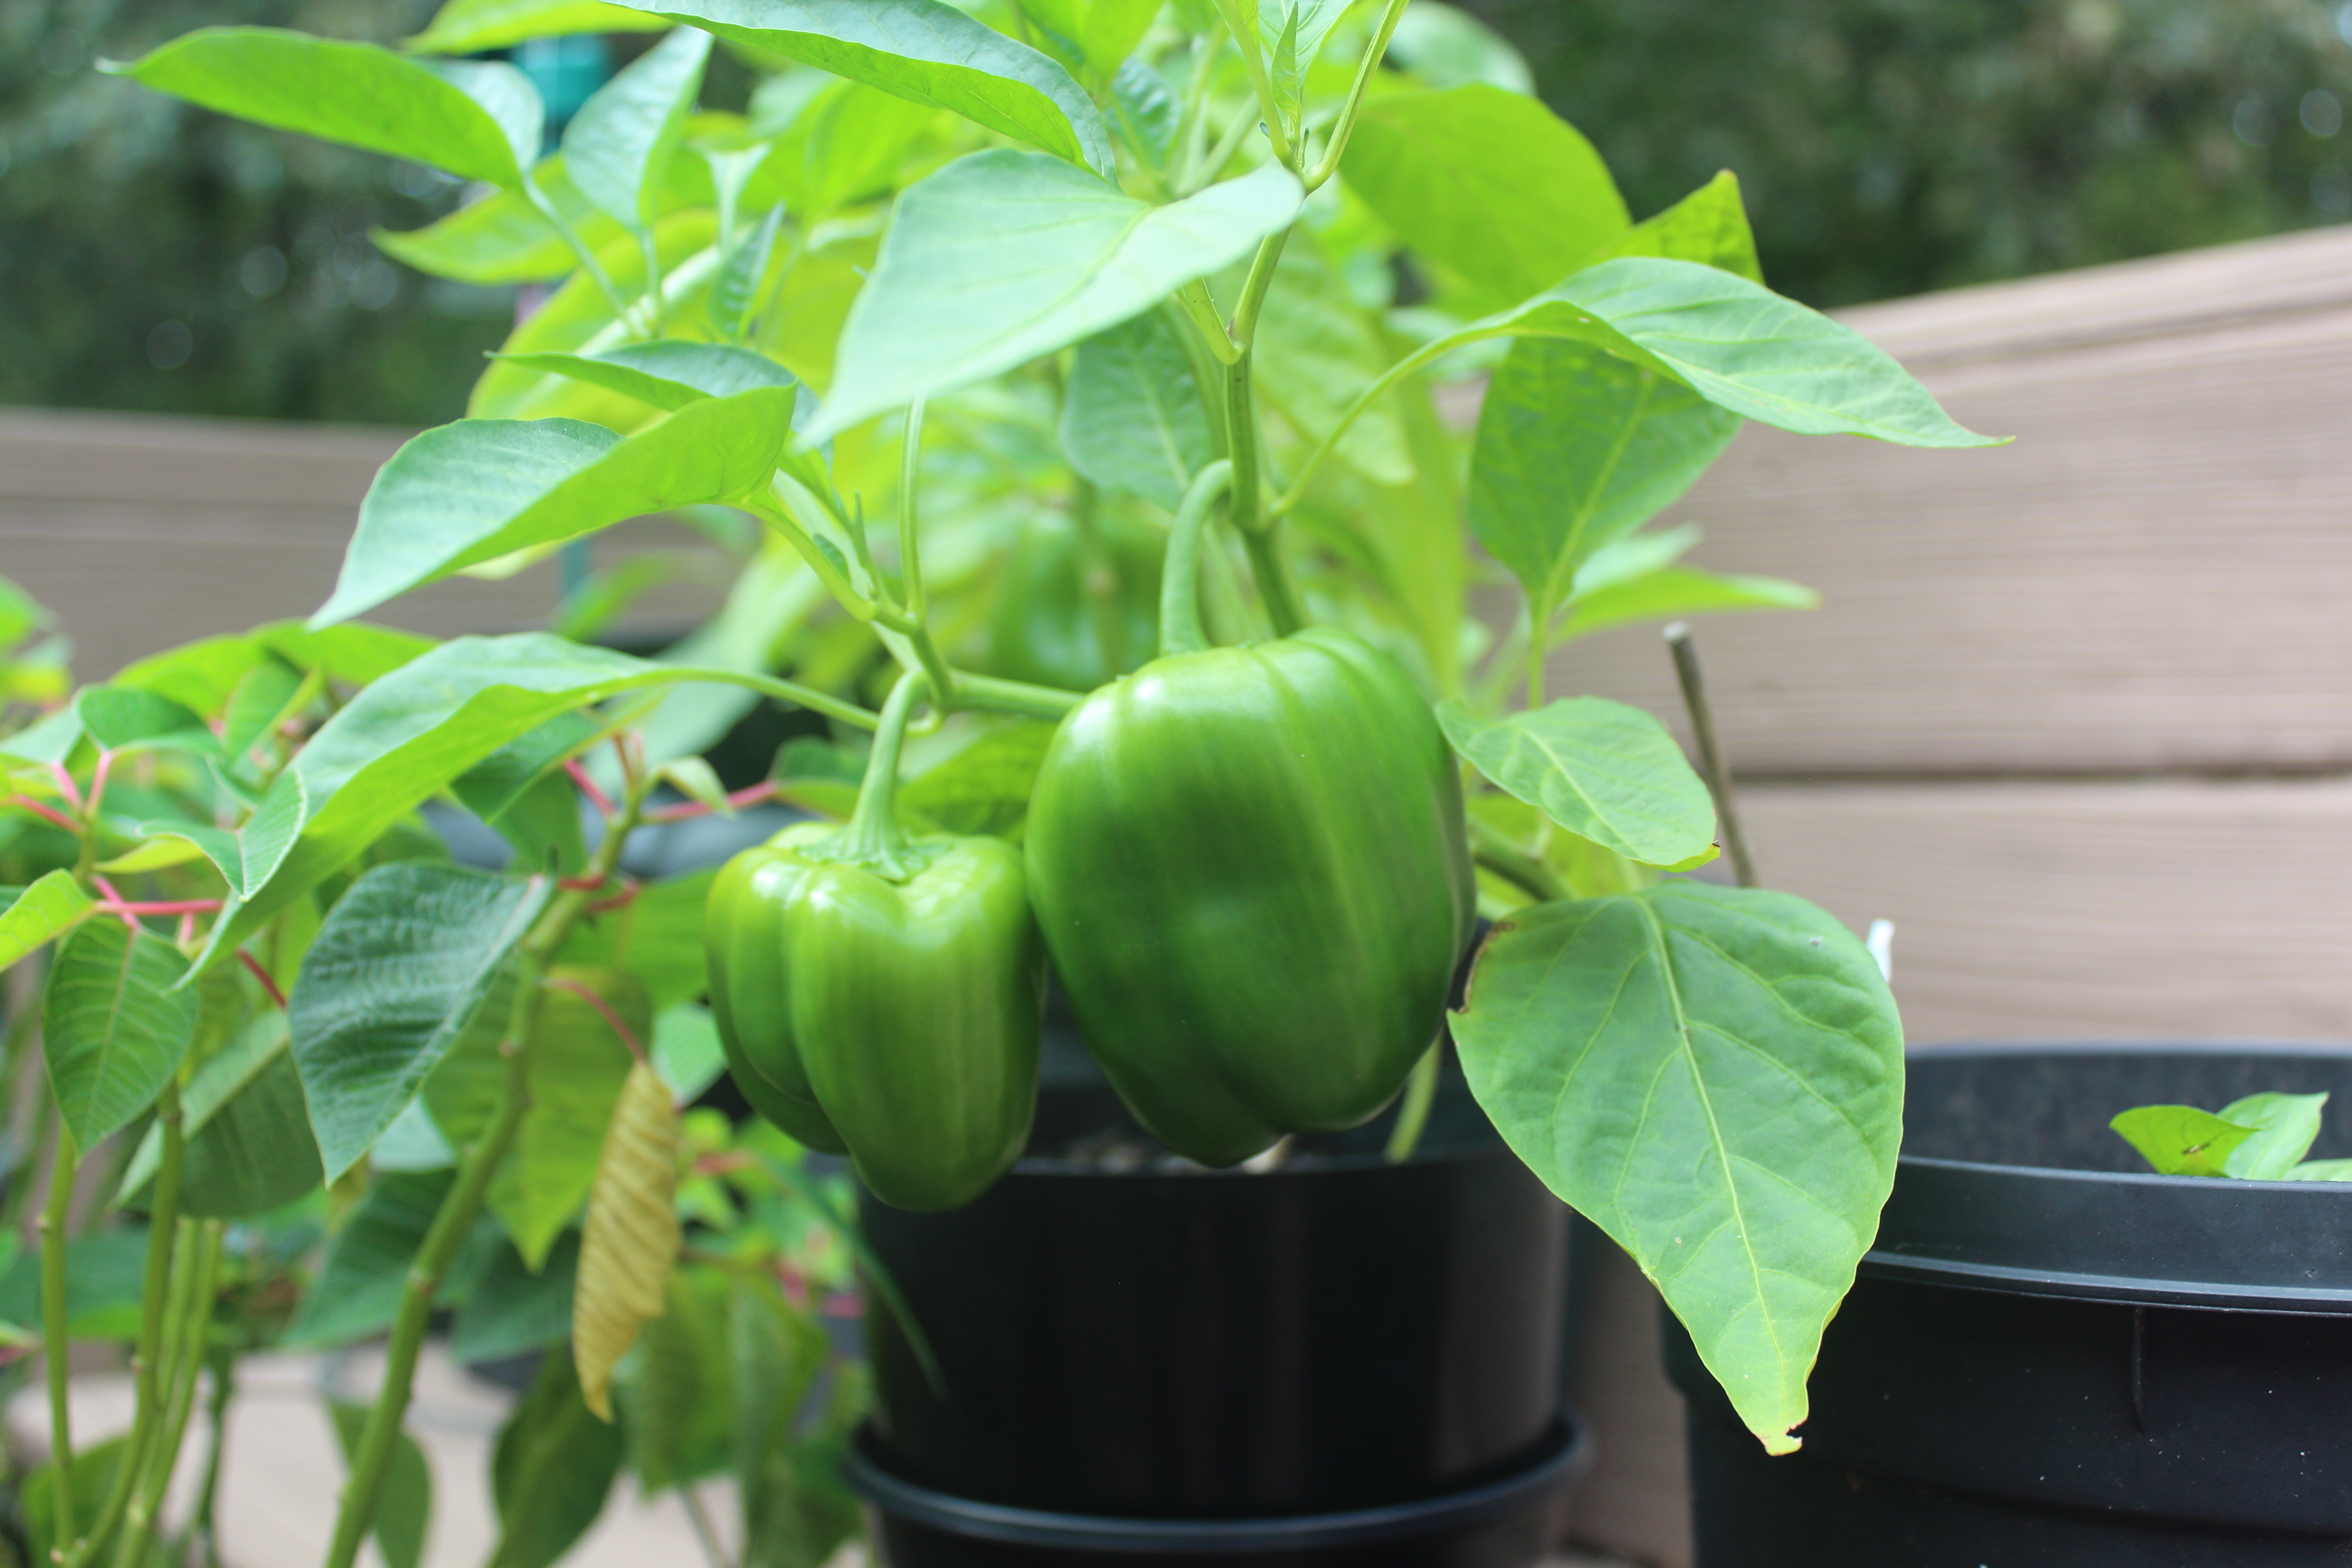
plant, green peppers, leaf, bell peppers and chili peppers, produce, vegetable, herb, peppers